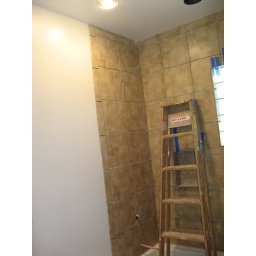
the new bathroom in progress - still waiting on a faucet